Charlotte Chapel (Edinburgh)

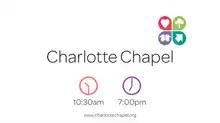
The chapel's logo

The congregation was established in January 1808, when Christopher Anderson, a young Edinburgh businessman, began evangelical work in the Pleasance area of the city. By 1816, his Pleasance church was too small, and he purchased Charlotte Chapel. The chapel was recently vacated by a Qualified congregation which had joined the Scottish Episcopal Church and then moved to St John's Church, on Princes Street. The original two-storey building seated 750 attendants. Anderson was pastor until 1851, and membership peaked at 232 in 1873, although many more attended services.